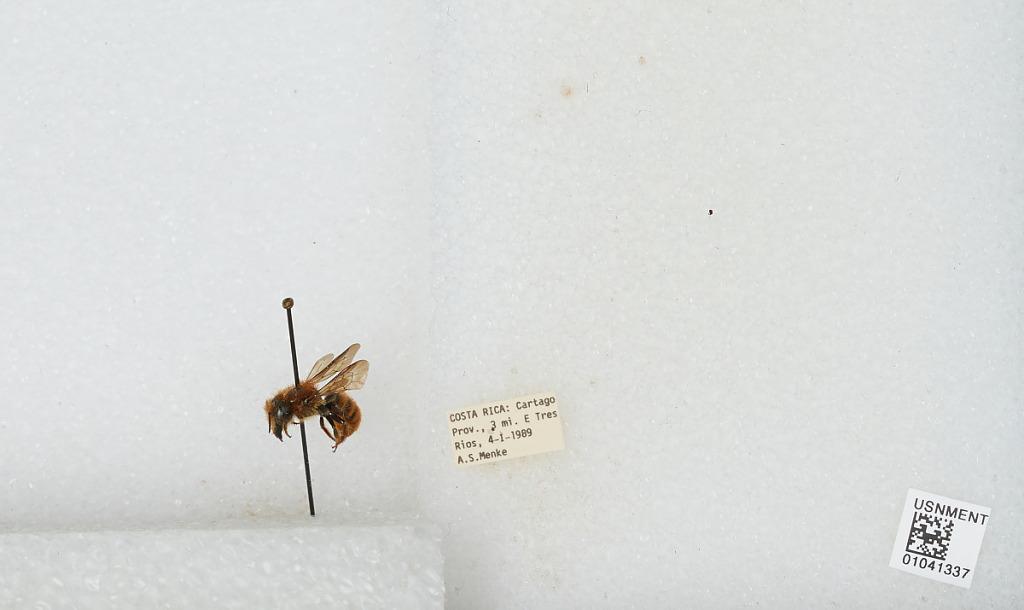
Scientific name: Bombus sp.
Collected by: A. Menke
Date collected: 1989-1-4
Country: Costa Rica
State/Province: Cartago
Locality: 3 mi. E Tres Rios